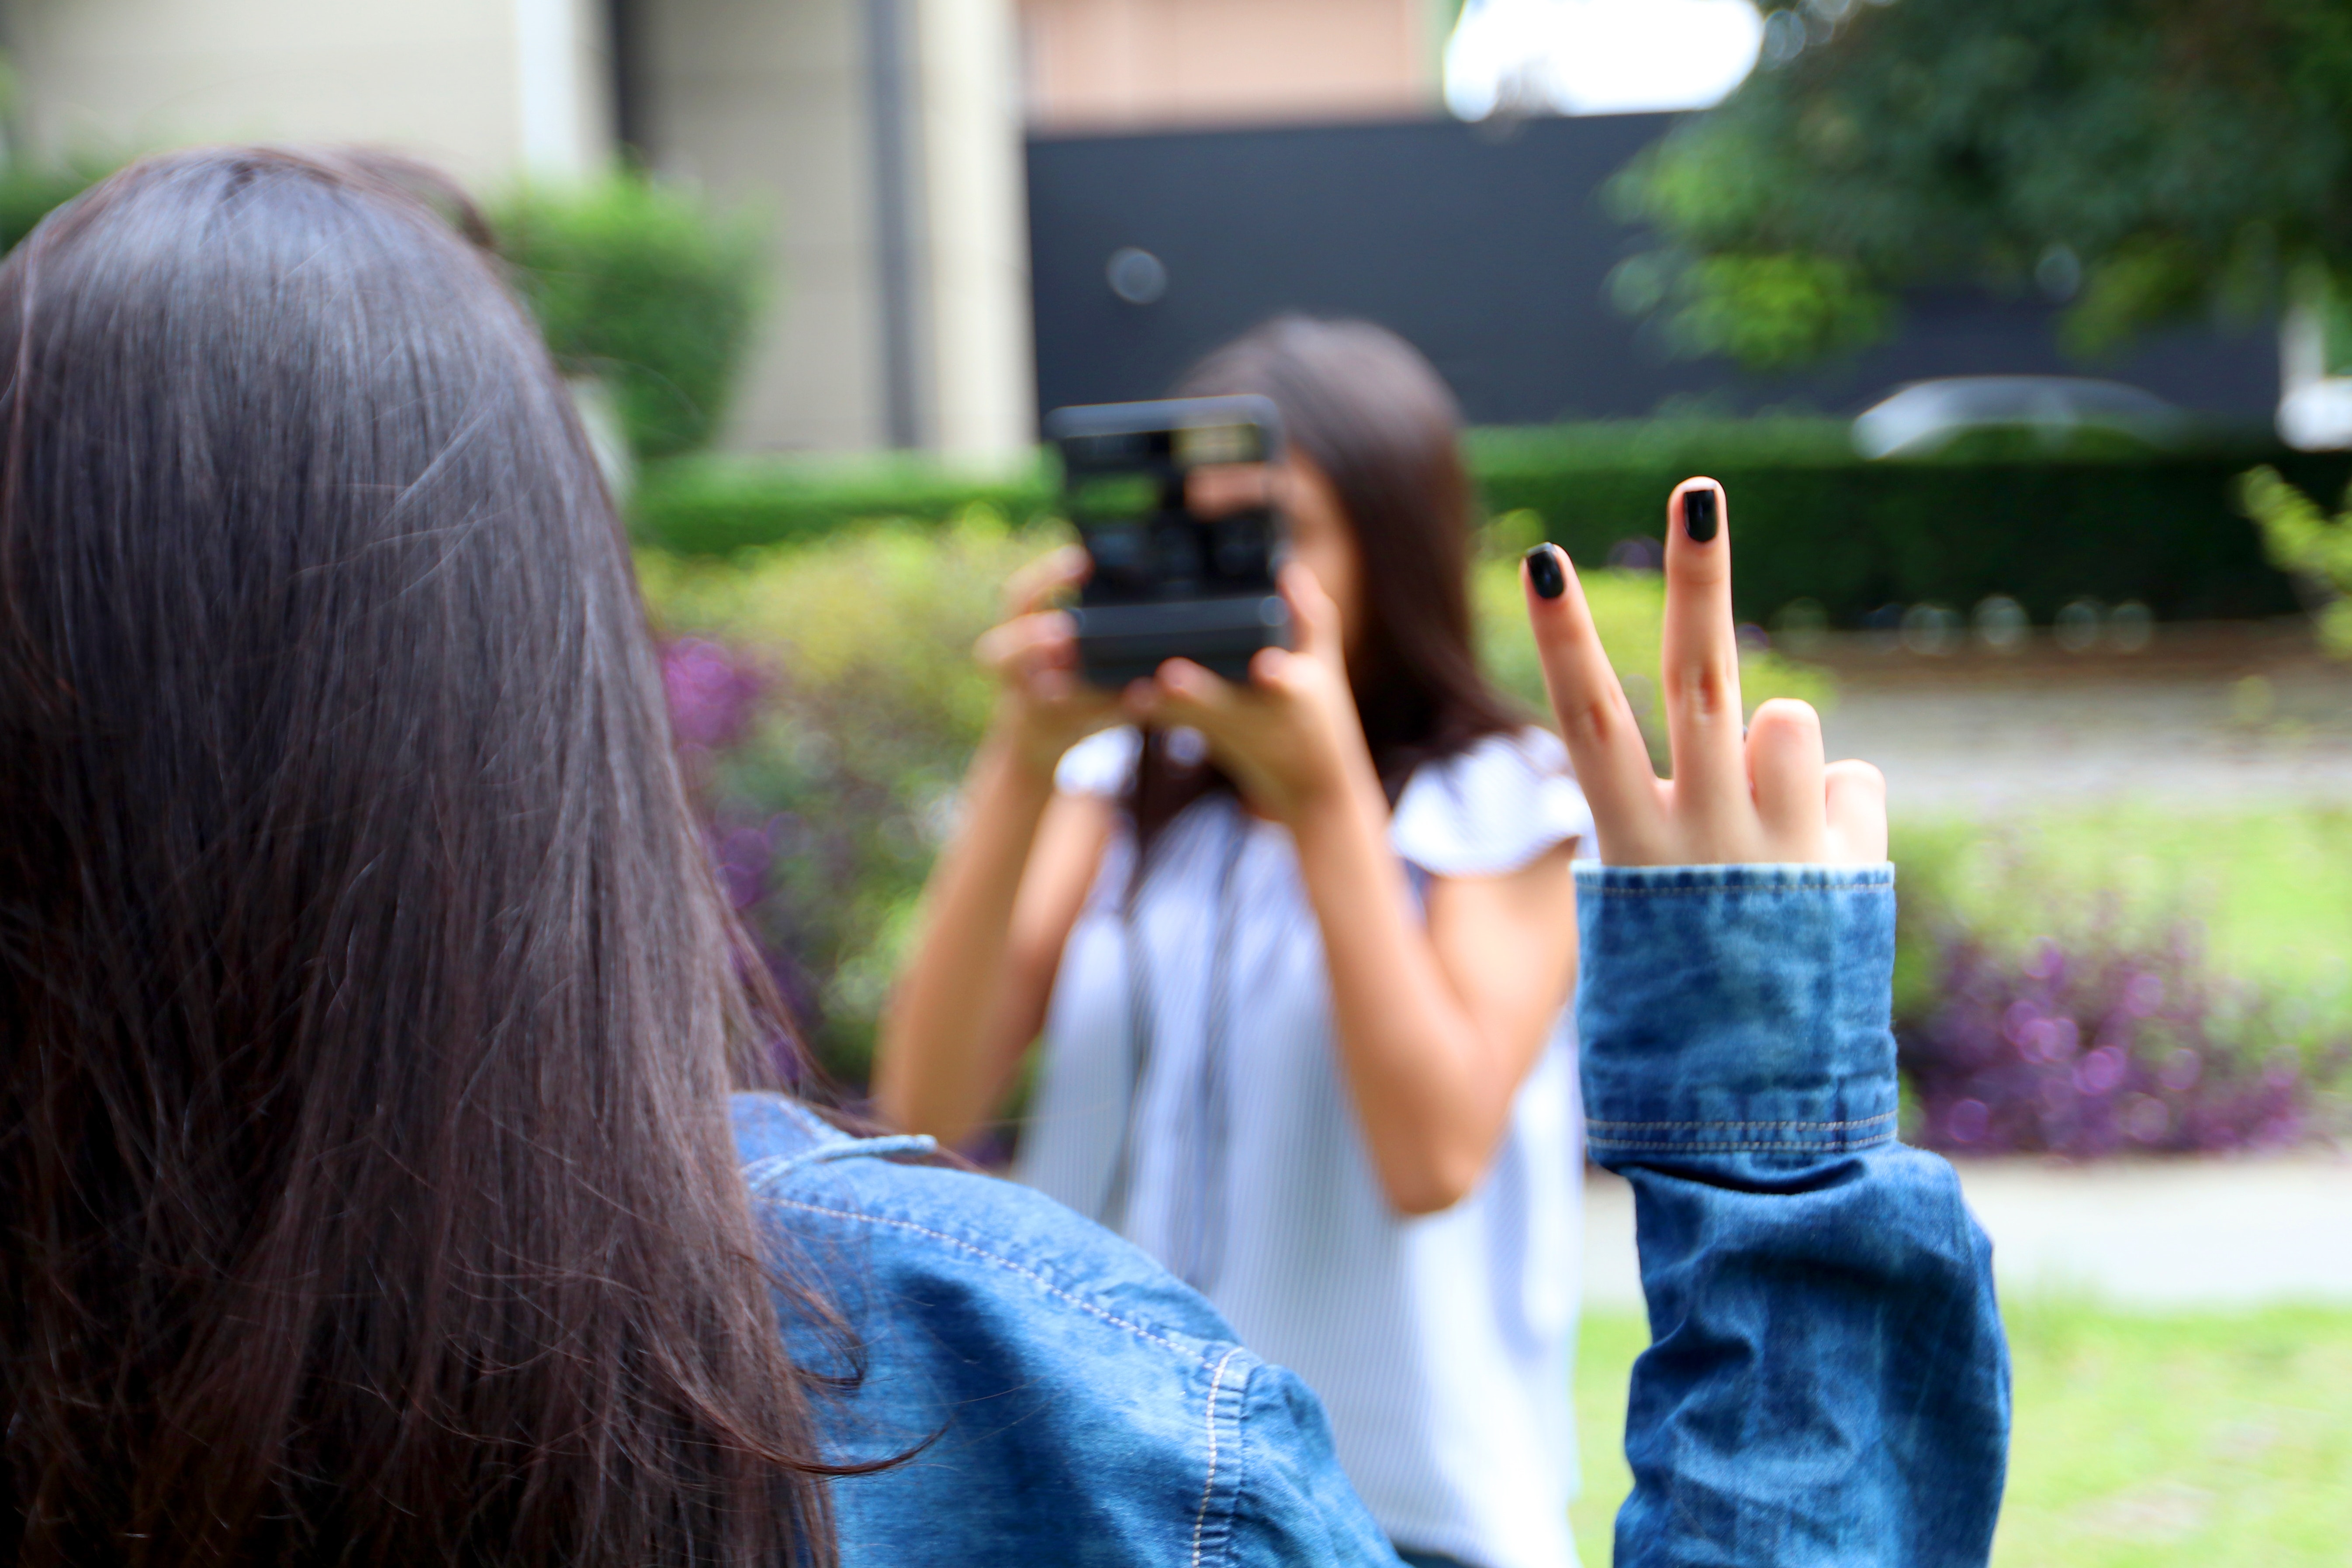
photograph, snapshot, grass, photography, finger, fun, hand, friendship, summer, technology, cool, gadget, selfie, electronic device, leisure, cameras optics, recreation, plant, mobile phone, long hair, camera, smartphone, thumb, gesture, black hair, play